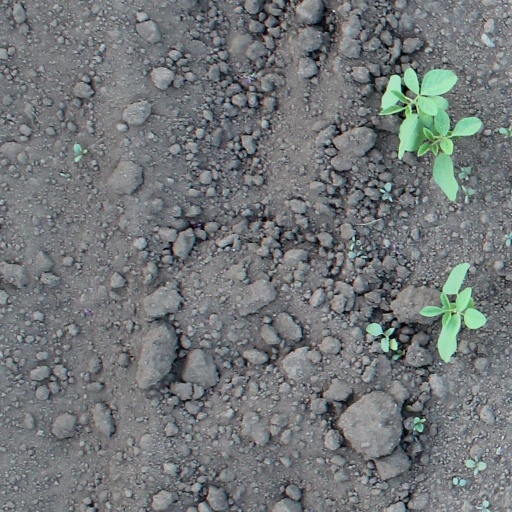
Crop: soybean